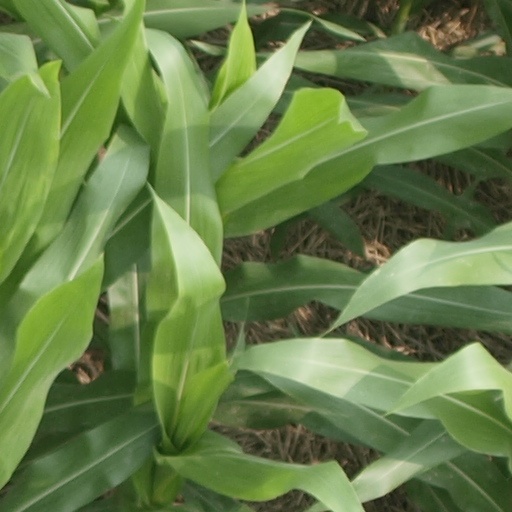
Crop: maize; corn